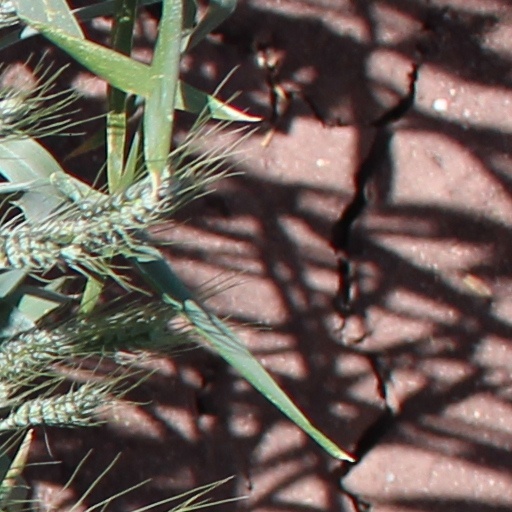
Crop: wheat